Indonesian cuisine

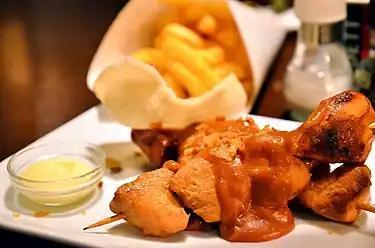
"Kipsate met friet", Dutch take on Indonesian chicken satay, served with "Peanut sauce", fried onions, "kroepoek", "friet", and mayonnaise

Some dishes created during the colonial era were influenced by Dutch cuisine, including "roti bakar" (grilled bread), "roti buaya", "macaroni schotel" (macaroni casserole), "pastel tutup" (Shepherd's pie), "bistik jawa" (Javanese beef steak), "erten" (pea soup), "brenebon" (kidney bean soup) and "sop buntut".